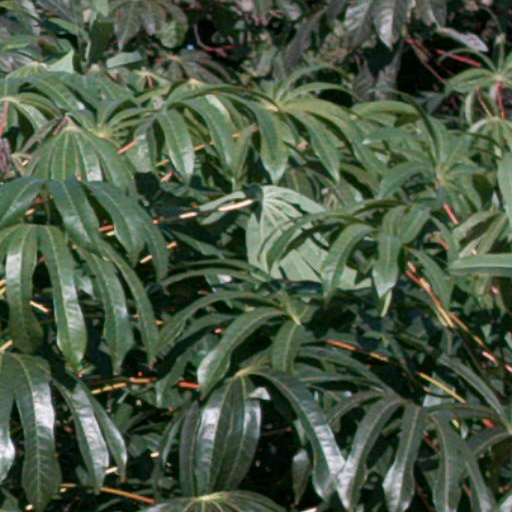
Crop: cassava